History of the monarchy of the United Kingdom

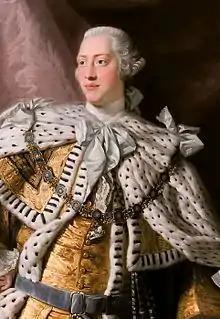
The union of Great Britain and Ireland into the United Kingdom occurred in 1801 during the reign of King George III

The history of the monarchy of the United Kingdom and its evolution into a constitutional and ceremonial monarchy is a major theme in the historical development of the British constitution. The British monarchy traces its origins to the petty kingdoms of Anglo-Saxon England and early medieval Scotland, which consolidated into the kingdoms of England and Scotland by the 10th century. The Norman and Plantagenet dynasties expanded their authority throughout the British Isles, creating the Lordship of Ireland in 1177 and conquering Wales in 1283. In 1215, King John agreed to limit his own powers over his subjects according to the terms of Magna Carta. To gain the consent of the political community, English kings began summoning Parliaments to approve taxation and to enact statutes. Gradually, Parliament's authority expanded at the expense of royal power.